The Thrissil and the Rois

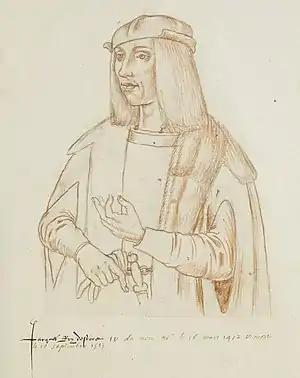
James IV sketched by Jacques Le Boucq. Middle sixteenth century.

The Thrissil and the Rois is a Scots poem composed by William Dunbar to mark the wedding, in August 1503, of King James IV of Scotland to Princess Margaret Tudor of England.